South Seas Mandate

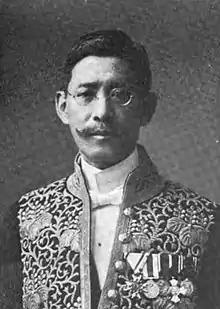
Tezuka Toshirō, the first governor of the South Seas Mandate

Japan participated in a joint operation with British forces in autumn 1914 in the Siege of Tsingtao (Qingdao) to capture the Kiautschou Bay Leased Territory in China's Shandong Province. The Japanese Navy was tasked with pursuing and destroying the German East Asia Squadron and protection of the shipping lanes for Allied commerce in the Pacific and Indian Oceans. During the course of this operation, the Japanese Navy seized the German possessions in the Marianas, Carolines, Marshall Islands and Palau groups by October 1914.